Sentry (AUV)

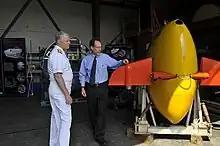
AUV "Sentry" is shown to ADM Gary Roughead in 2011

The Sentry is an autonomous underwater vehicle (AUV) made by the Woods Hole Oceanographic Institution. Sentry is designed to descend to depths of and to carry a range of devices for taking samples, pictures and readings from the deep sea.